Ryan Garry

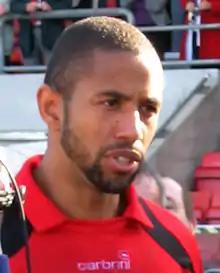
Garry with AFC Bournemouth in 2009

Ryan Mayne Felix Garry (born 29 September 1983) is an English professional football coach and a former defender who is currently a first team coach for EFL Championship club Norwich City. During his playing career he featured for Arsenal and AFC Bournemouth.